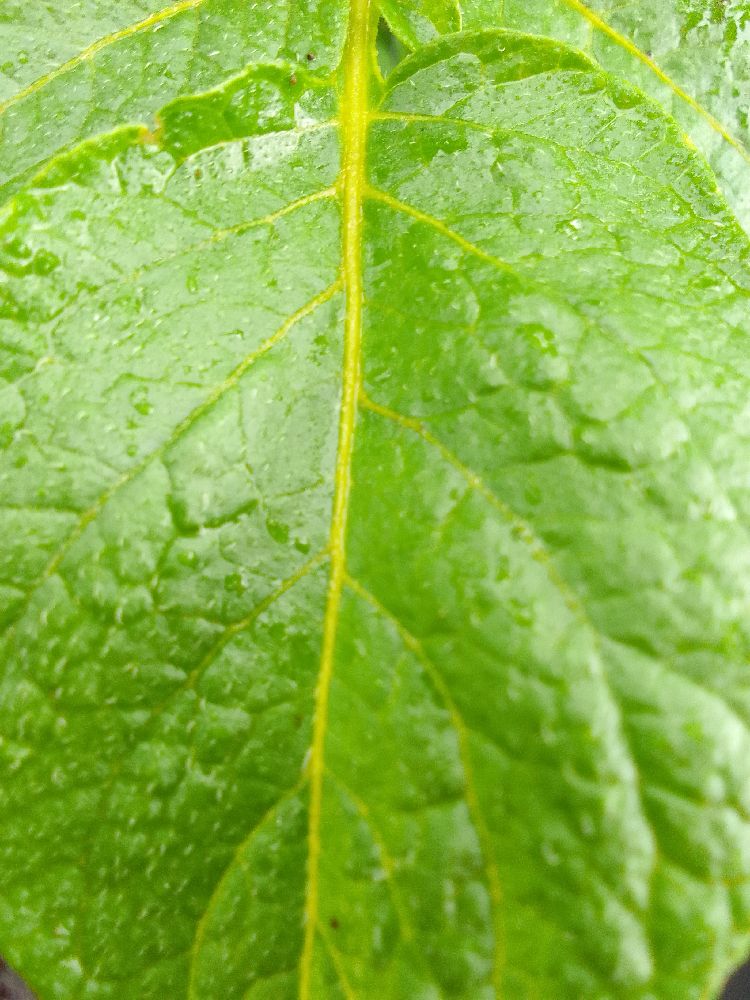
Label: Healthy